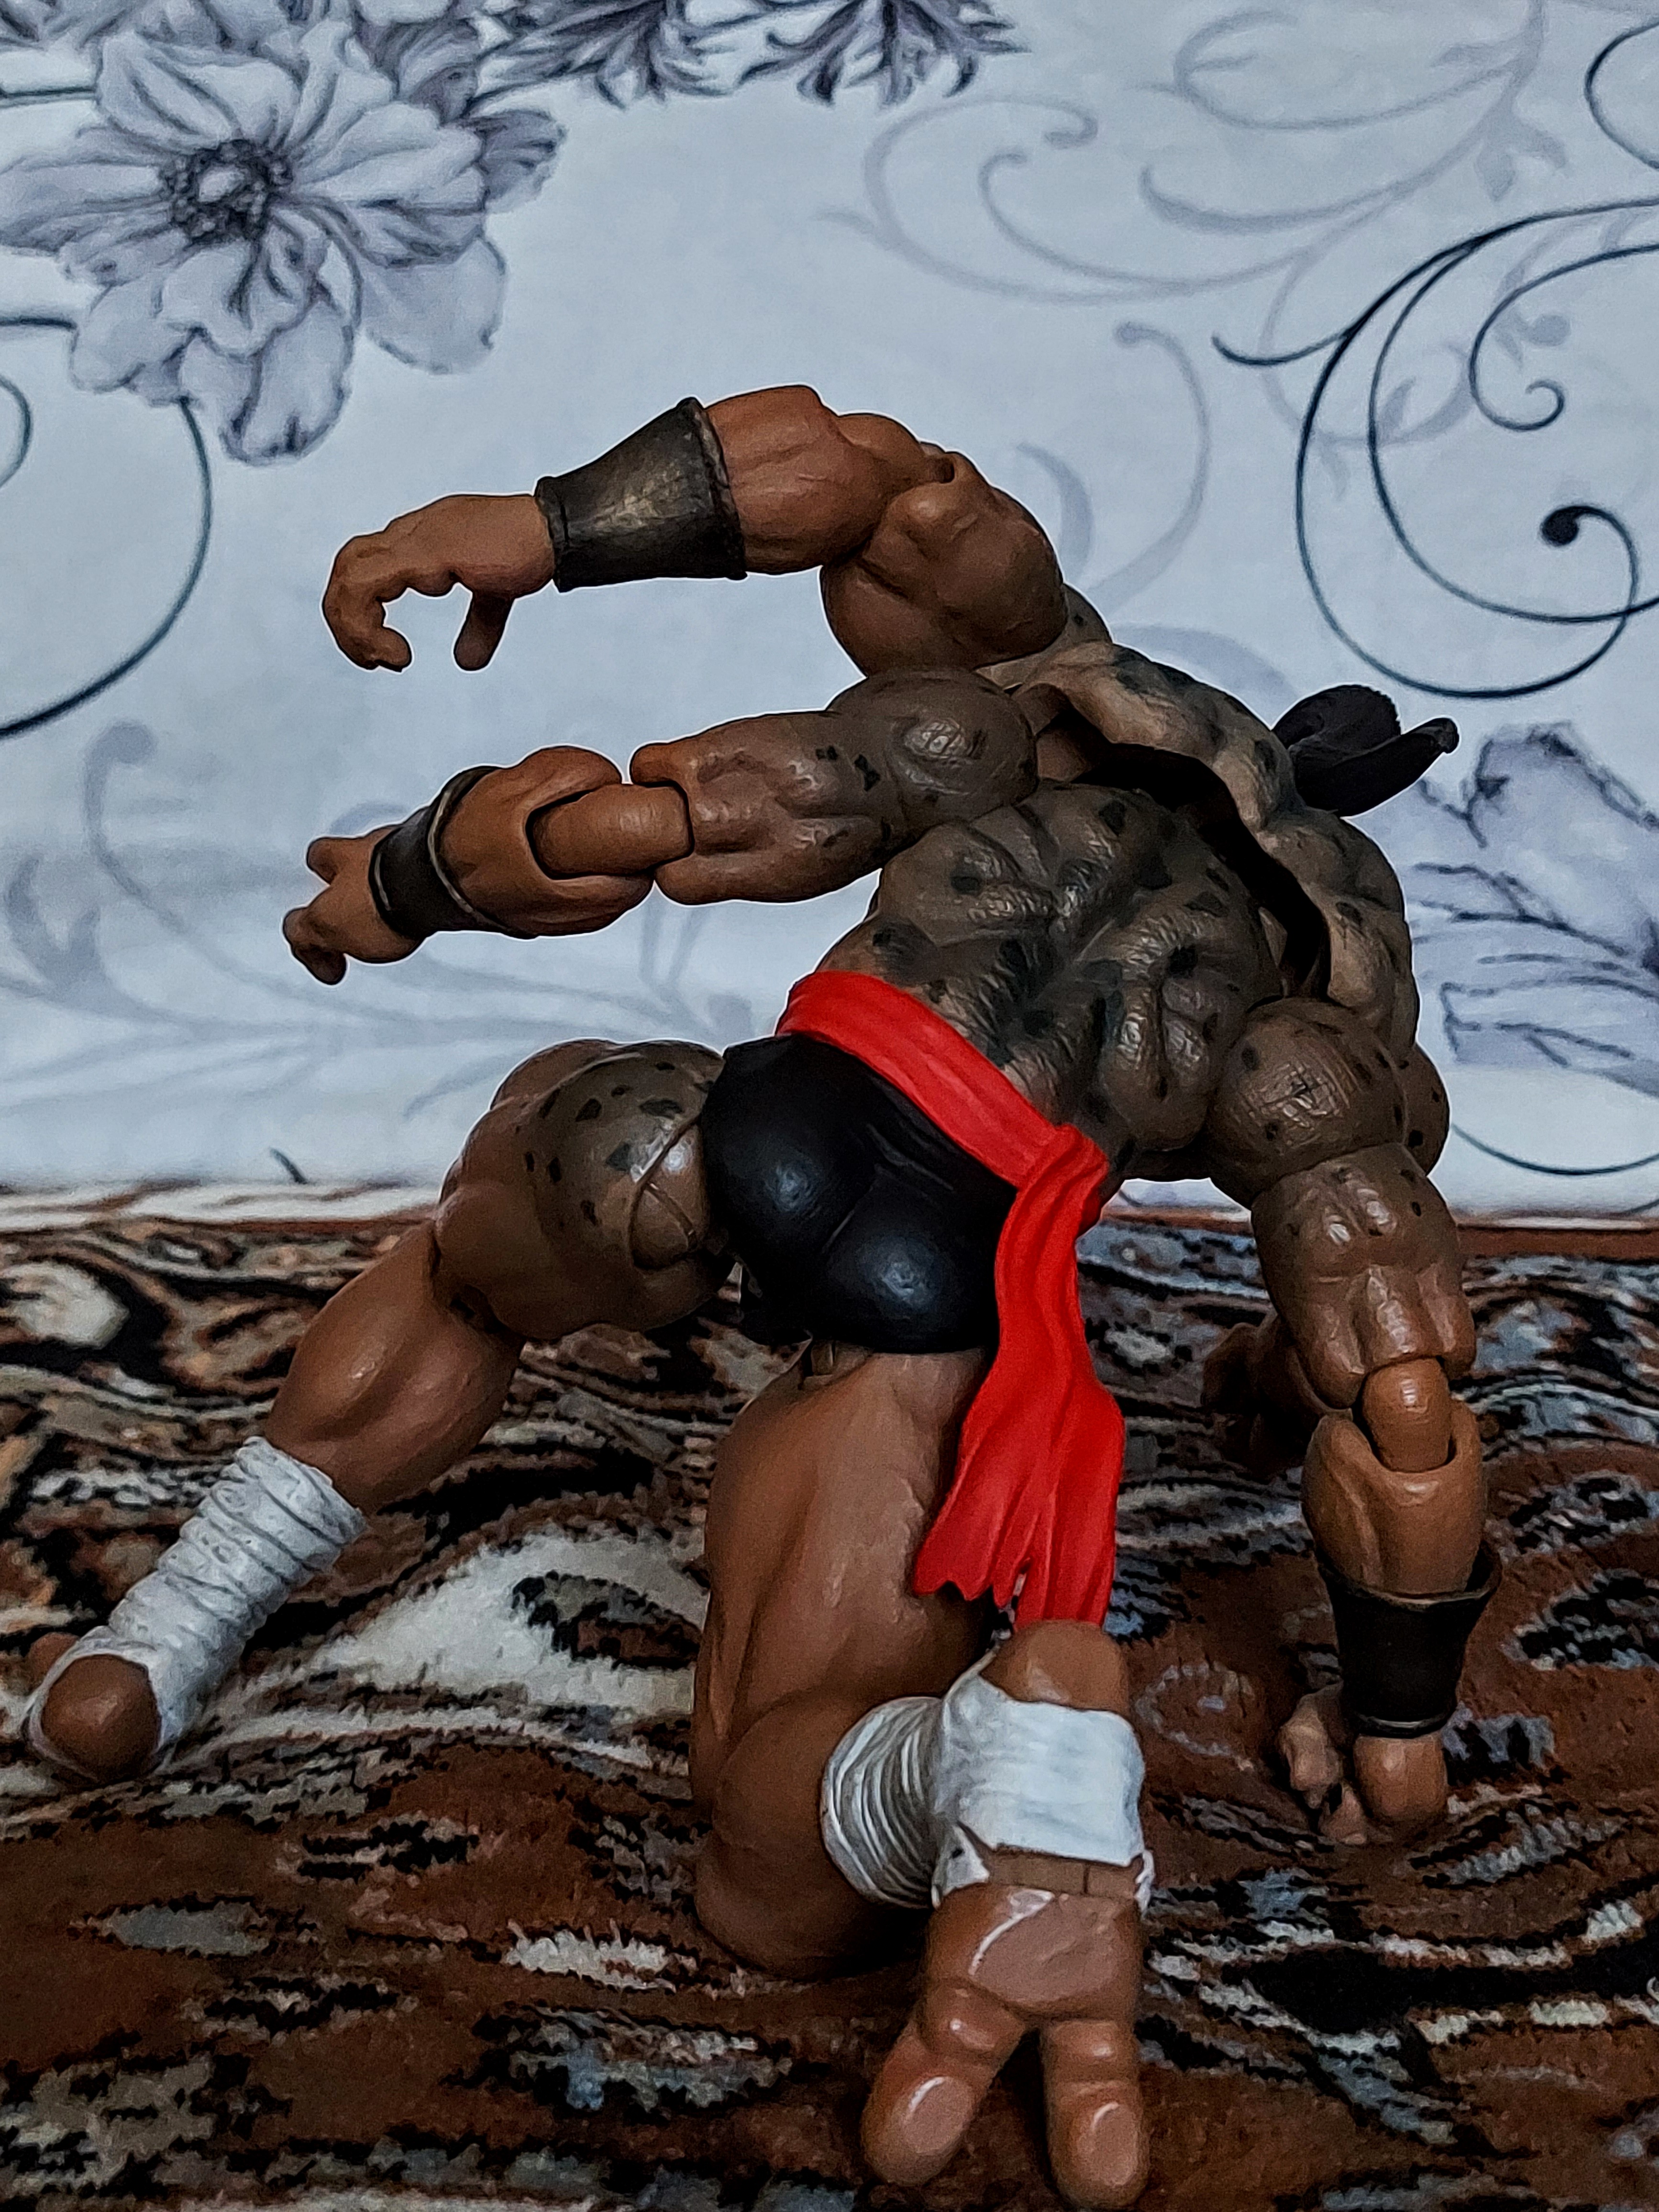
Shokan, storm, collectibles, warrior, fighter, action, figure, shorts, muscle, art, thigh, painting, fun, illustration, Barechested, chest, sports, visual arts, fictional character, mud, contact sport, human leg, fiction, mythology, drawing, flesh, competition event, mural, sketch, grappling, cg artwork